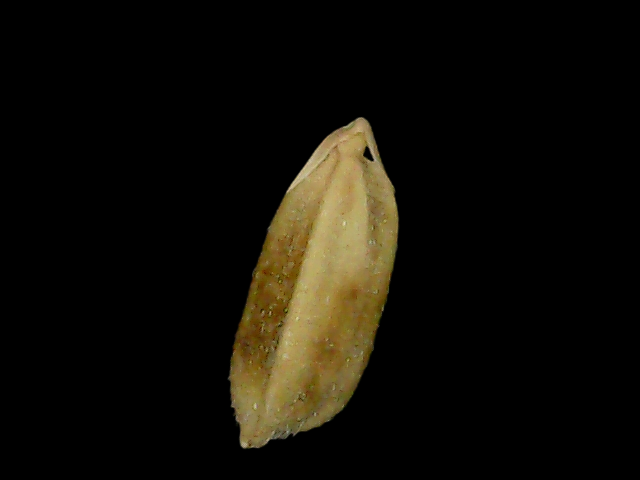
Rice variety: Bd52